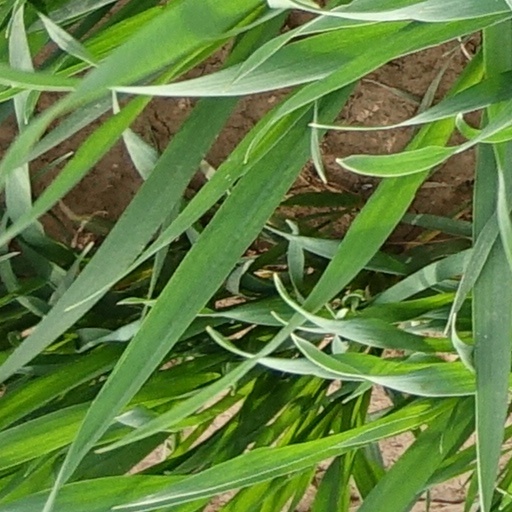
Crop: wheat